R. J. B. Bosworth

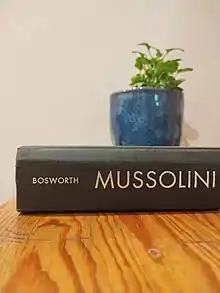
Bosworth's 2002 biography, Mussolini

Bosworth discusses the various influence in Italy preceding the country's entrance into the First World War. He argues that Italian Foreign Minister Antonio di San Giuliano single-handedly controlled Italian foreign policy and rejected Italian responsibility to honour the Triple Alliance. Accordingly, Bosworth presents the Italian king, Victor Emmanuel III, as a figurehead, delegating power and rarely making positive foreign interventions. Bosworth portrays decision makers largely uninfluenced by external pressures, including an Italian public who wanted peace.